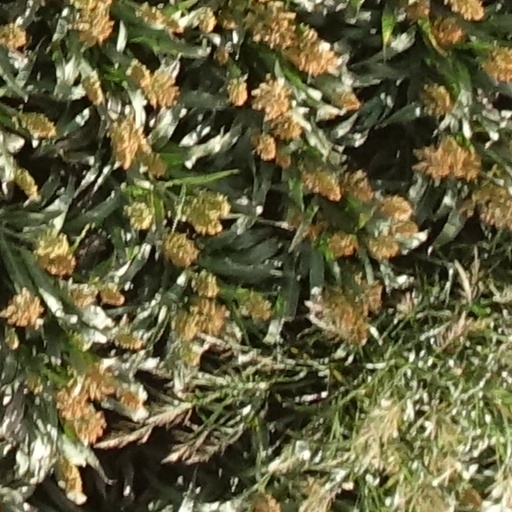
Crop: sorghum